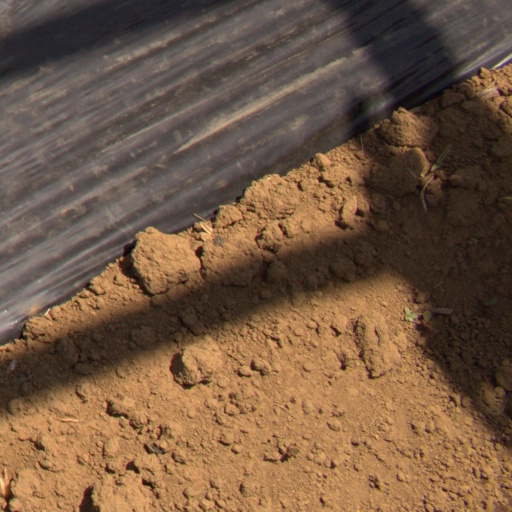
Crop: Jerusalem artichoke